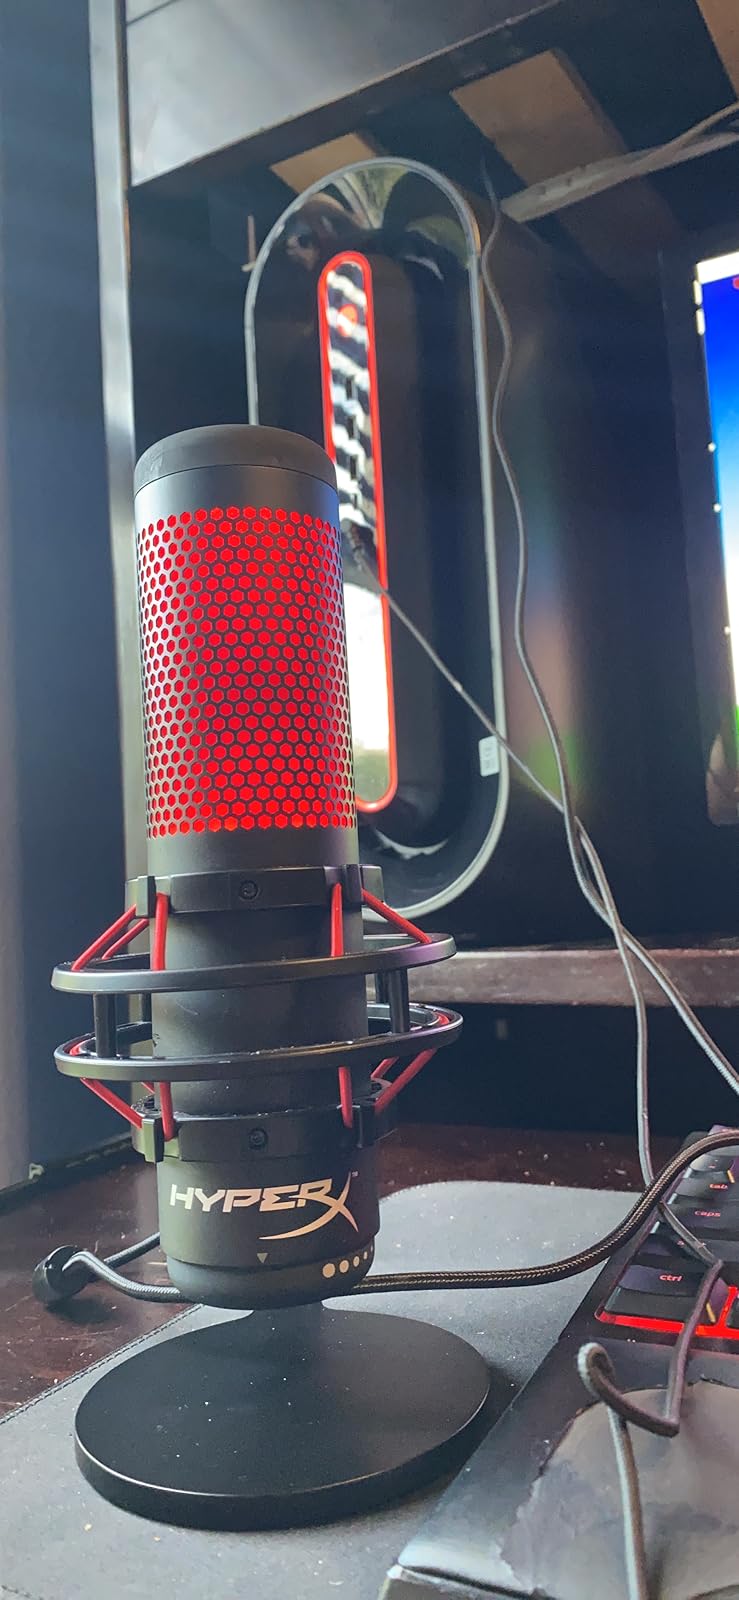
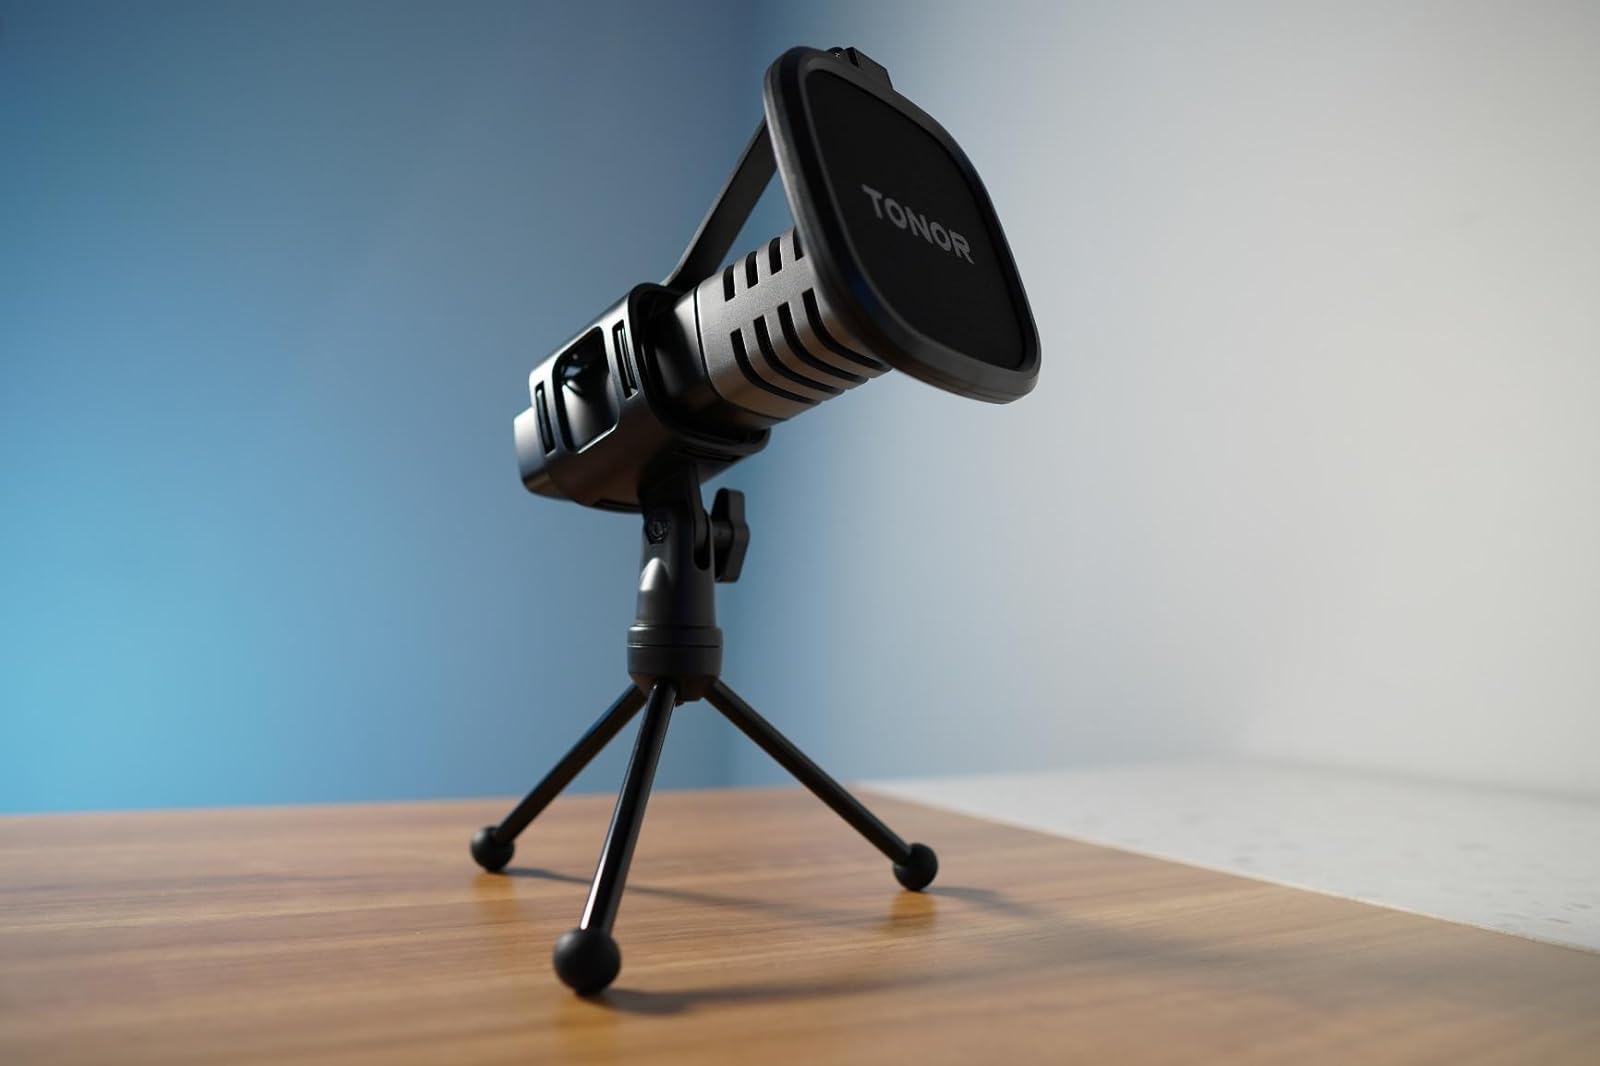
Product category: microphone
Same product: no